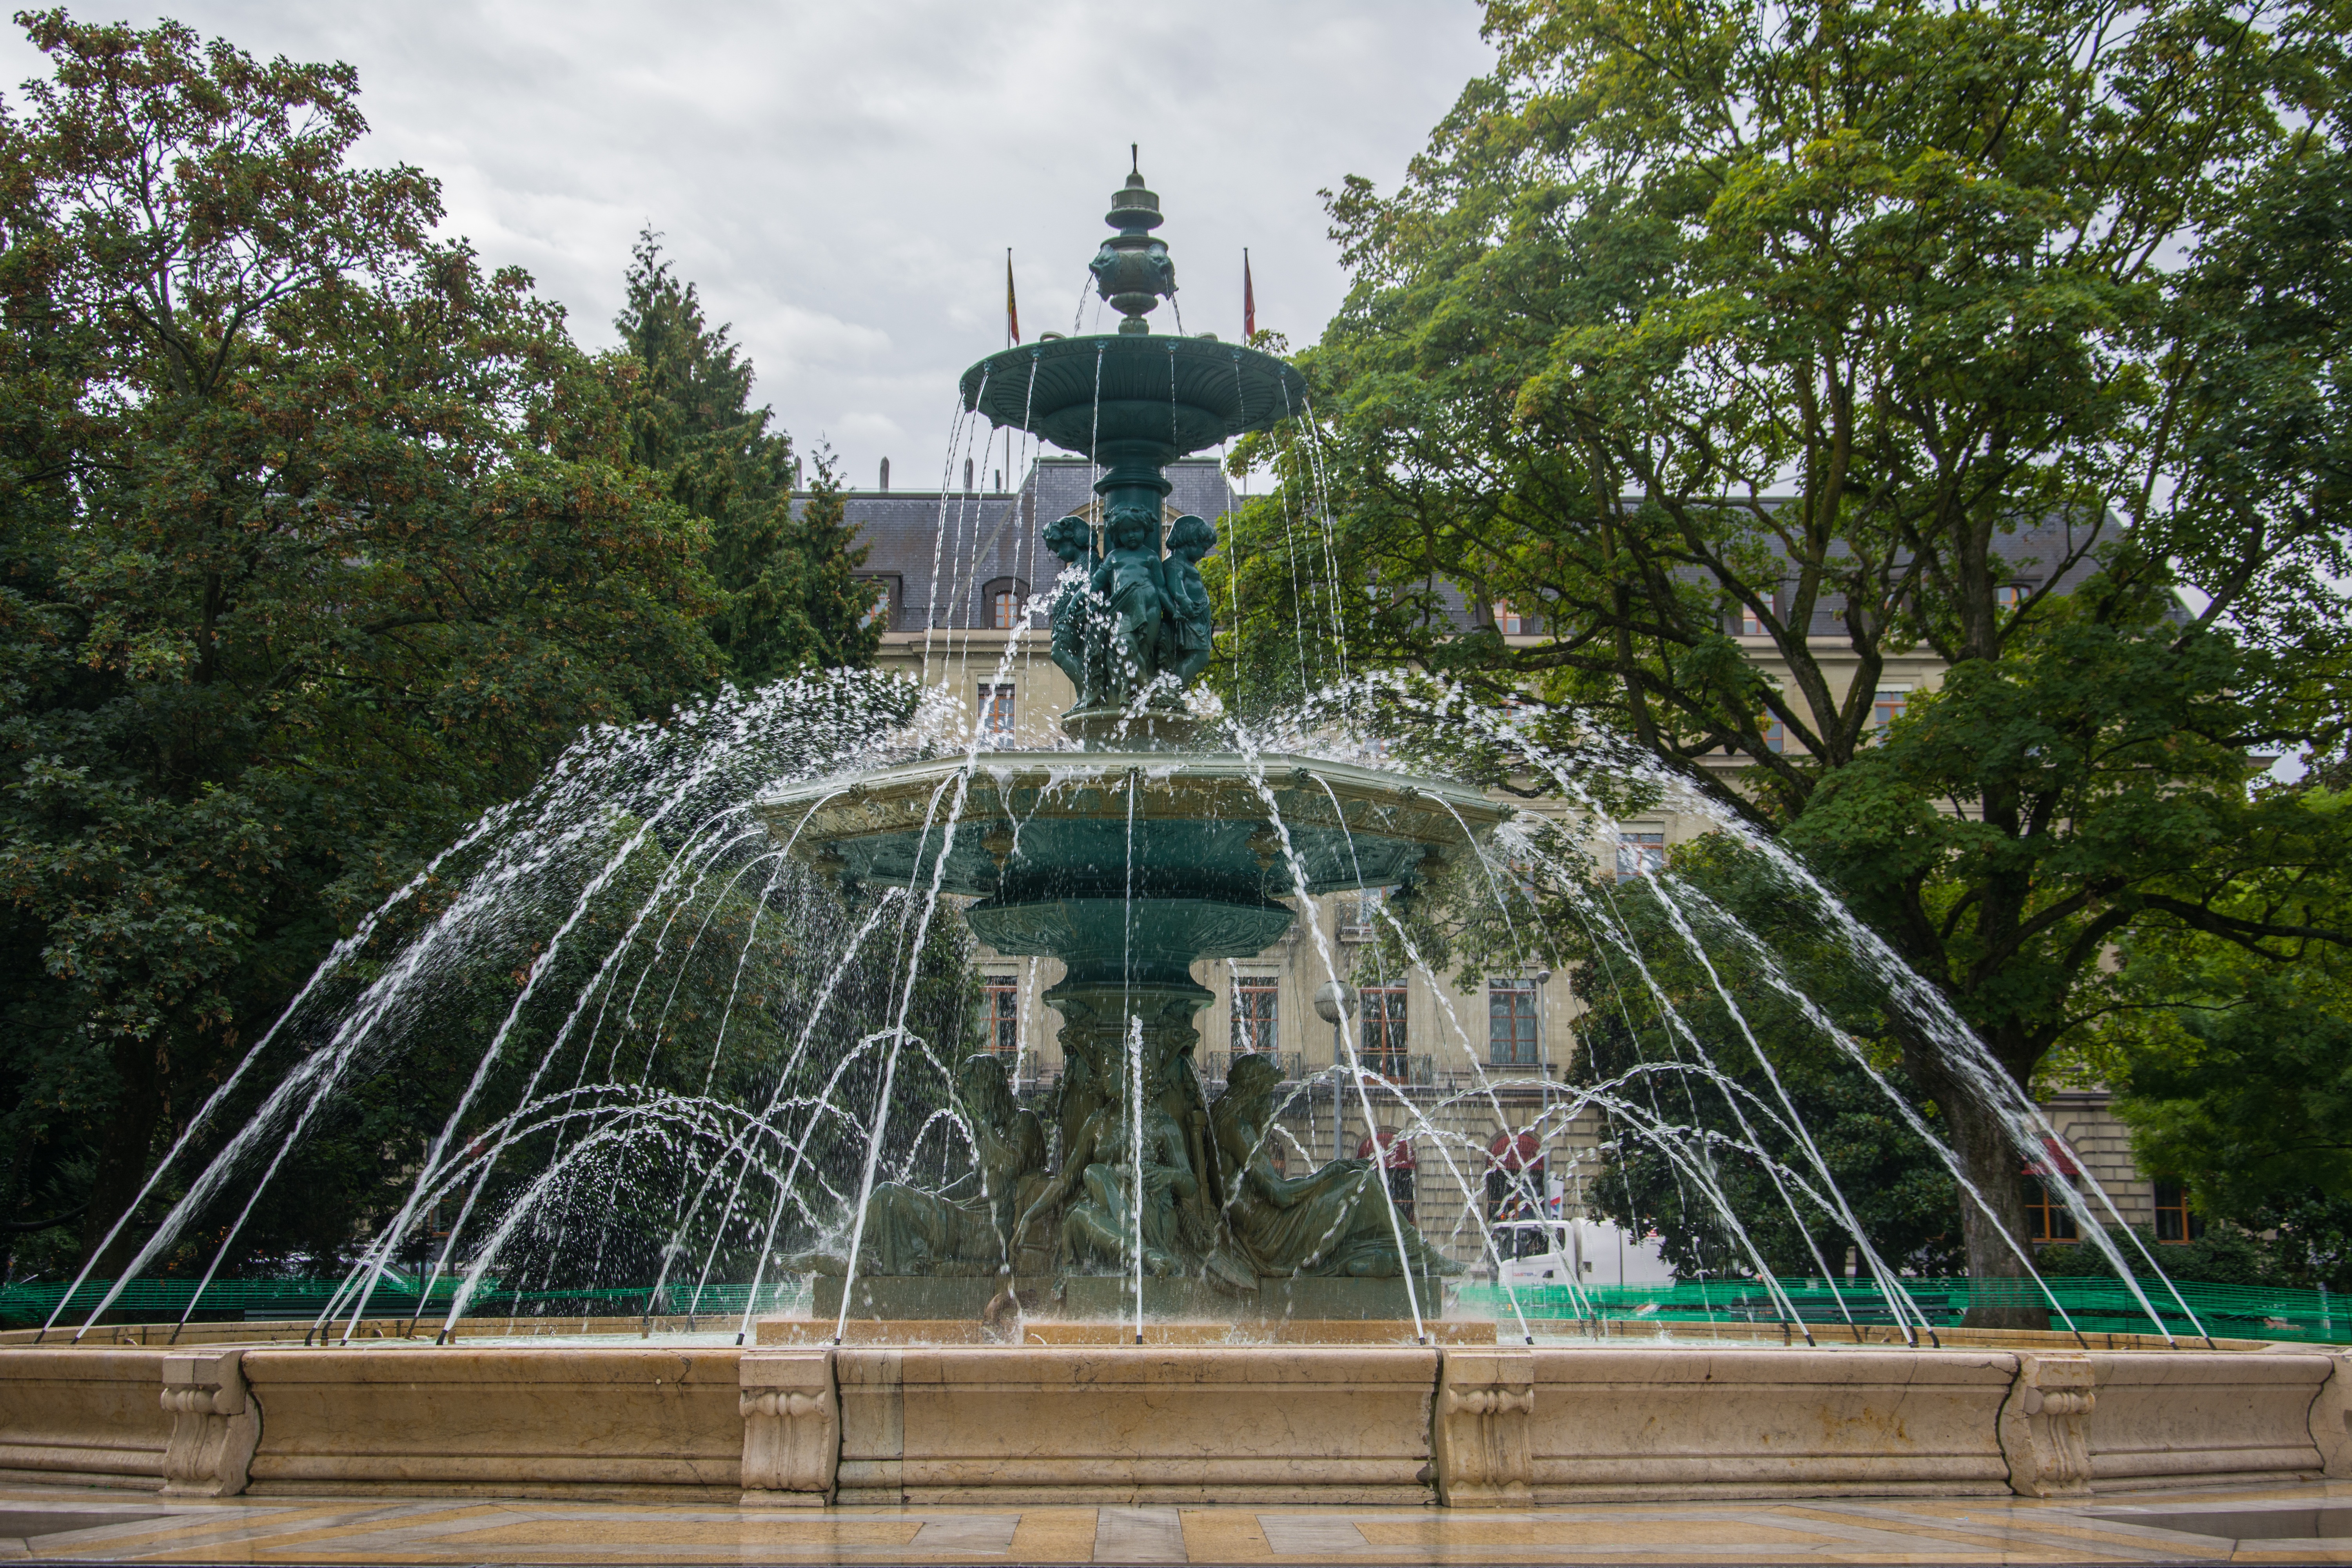
water, recreation, amusement park, park, landmark, greenhouse, water fountain, fountain, dome, water feature, fountain city, stone basin, manneken, outdoor recreation, outdoor structure